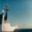
Label: rocket